Mongioia

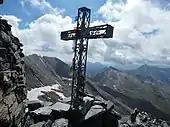
Summit cross.

From the Italian side the Mongioia can be reached starting from the village of "Sant'Anna" (1,850 m, Comune of Bellino). Up to the "Bivacco Franco Boerio" (a wooden mountain shelter built in 1991, 3,089 m) one must follow marked footpaths. From there on some passage tracks, with an easy climb passage, allow to reach the metallic cross and the trig point on the summit (way up: 4-4.30 hours from Sant'Anna).